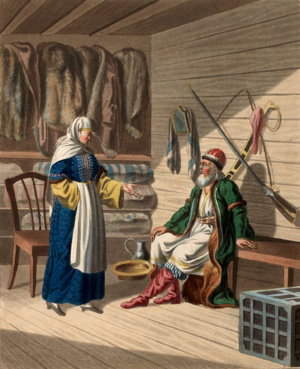
L'Empire russe, ou empire de Russie, est l'entité politique de la Russie de 1721, sous le règne de Pierre Iᵉʳ, au 14 septembre 1917, jour la proclamation de la République russe. Sa capitale est Saint-Pétersbourg.